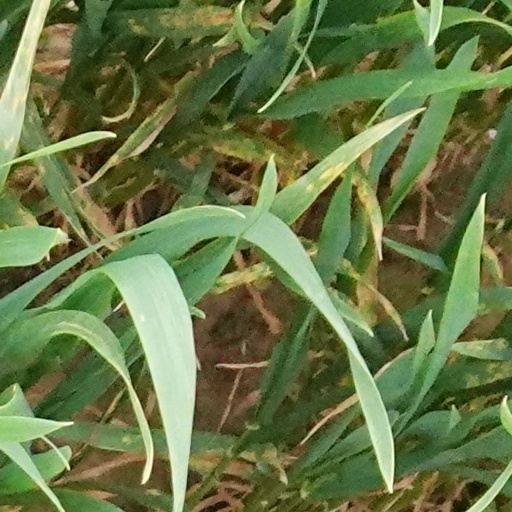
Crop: wheat